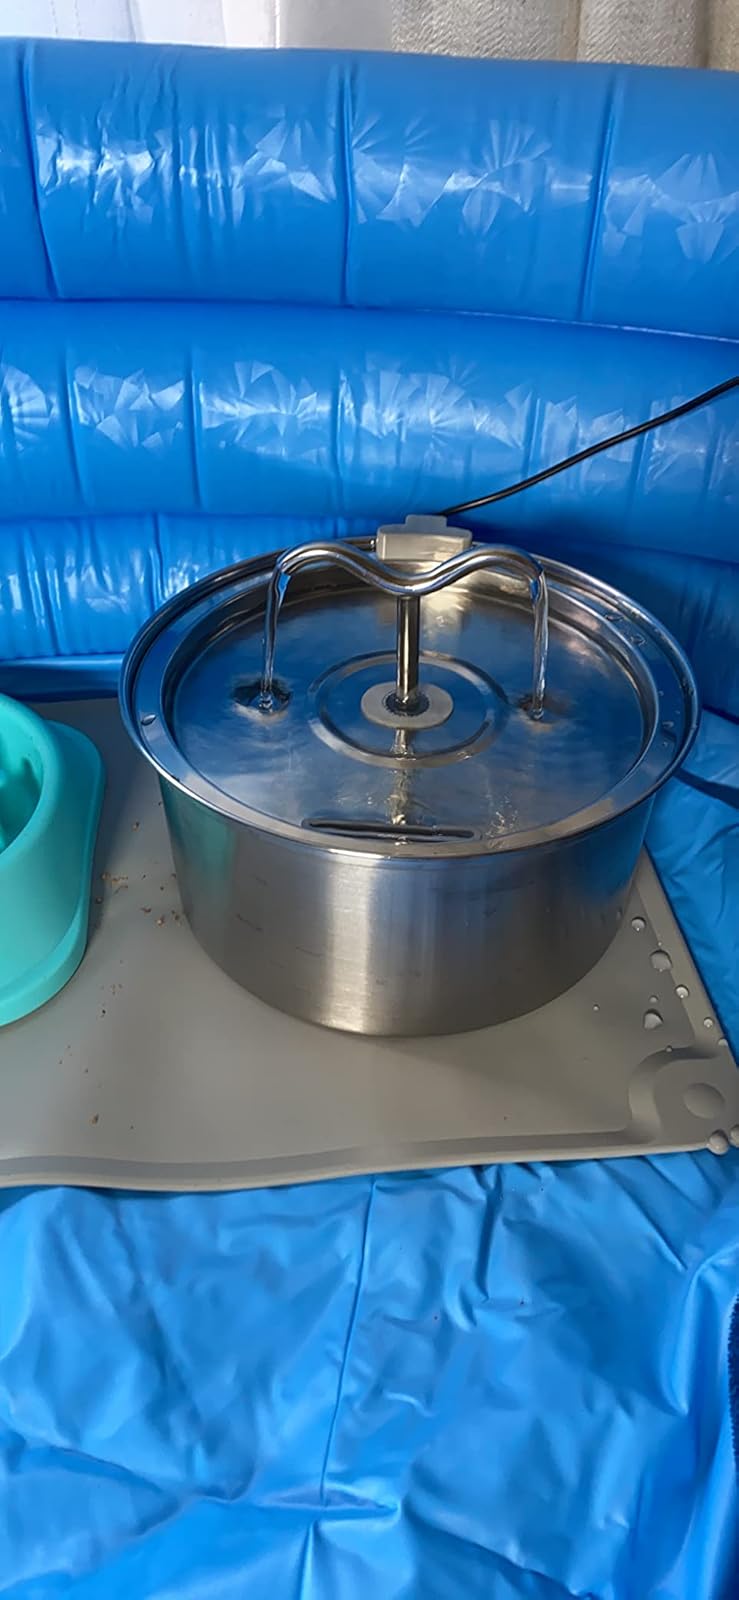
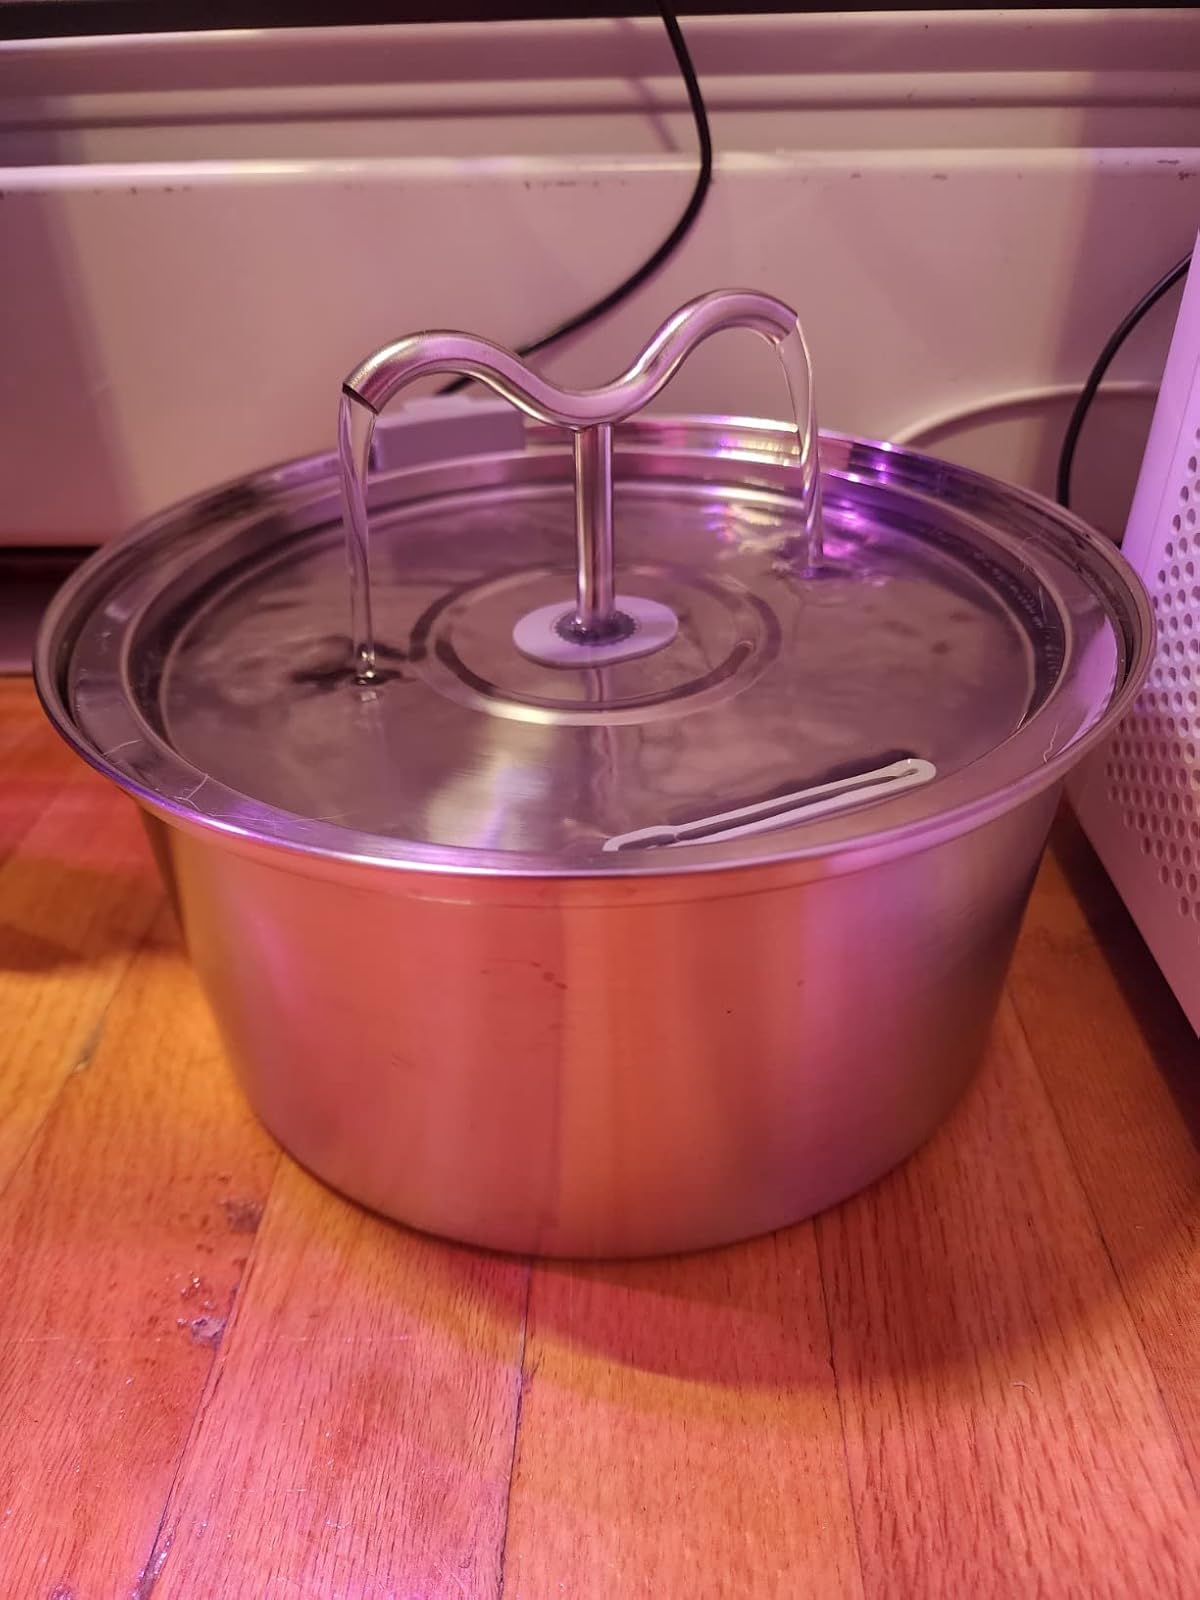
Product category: items_bowl
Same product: yes